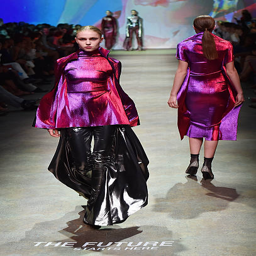
a model walks the runway during show as part of show .